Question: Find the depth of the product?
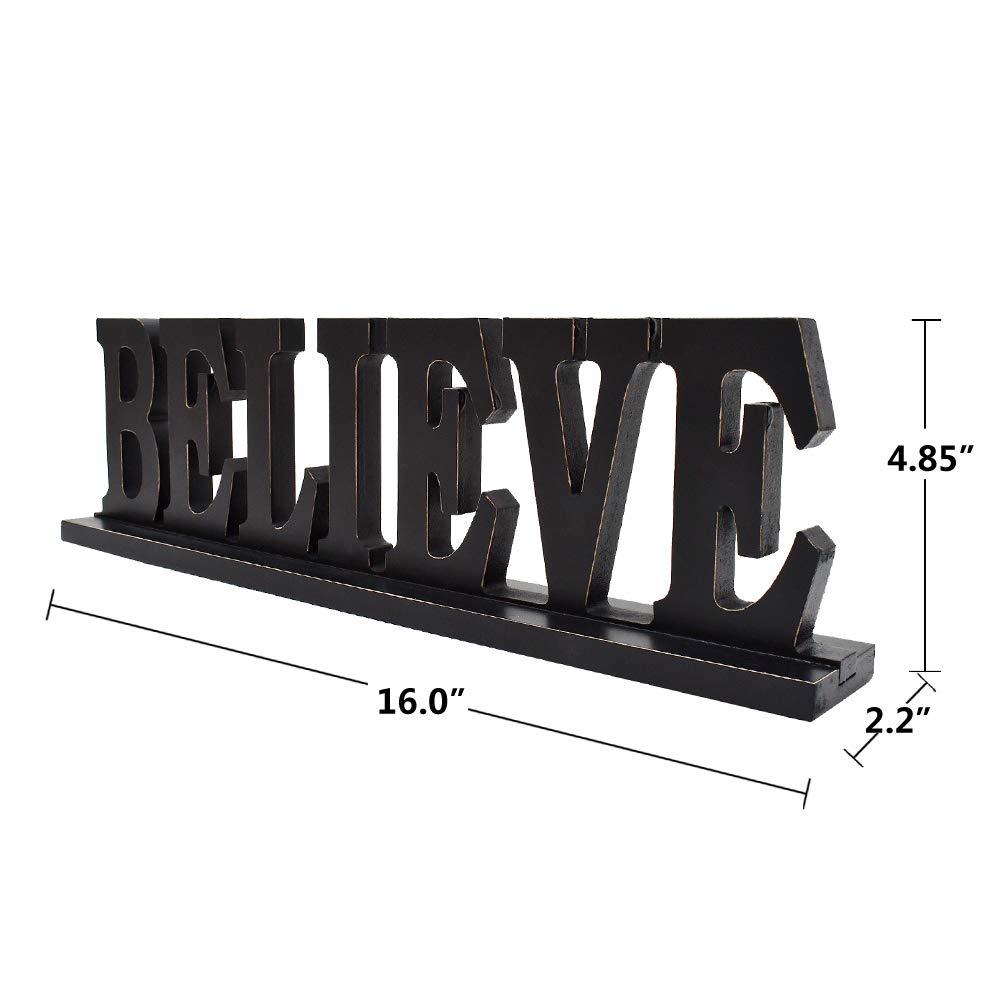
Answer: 4.85 inch